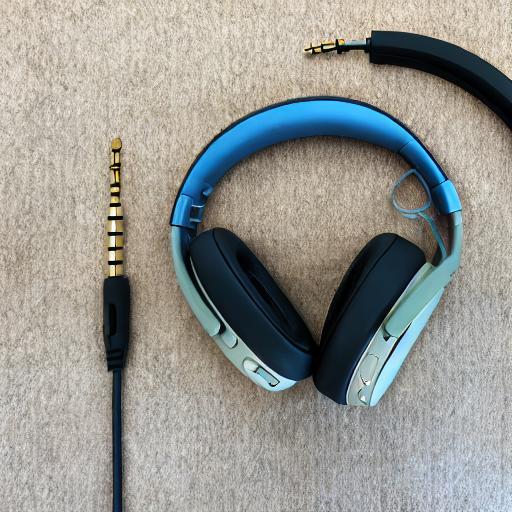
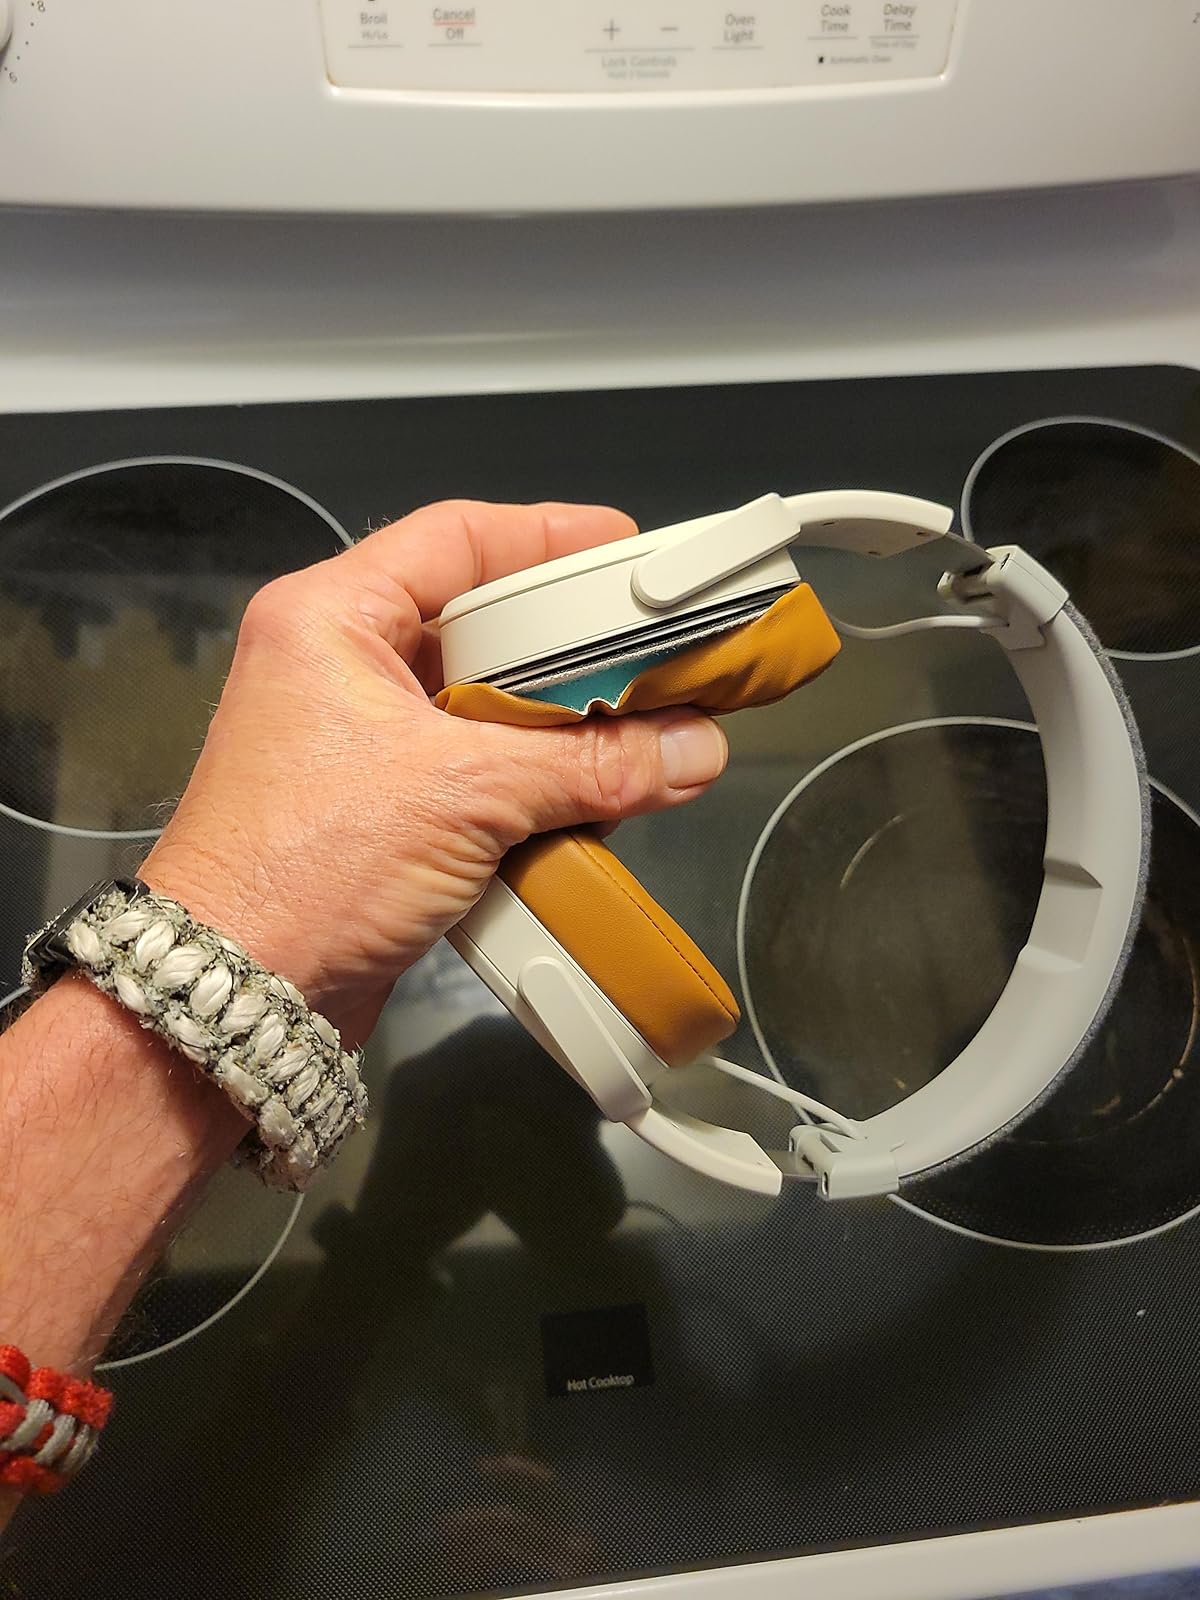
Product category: headphones
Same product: no